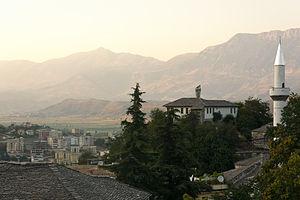
La ville de Gjirokastër et la mosquée mosquée de la vieille ville.